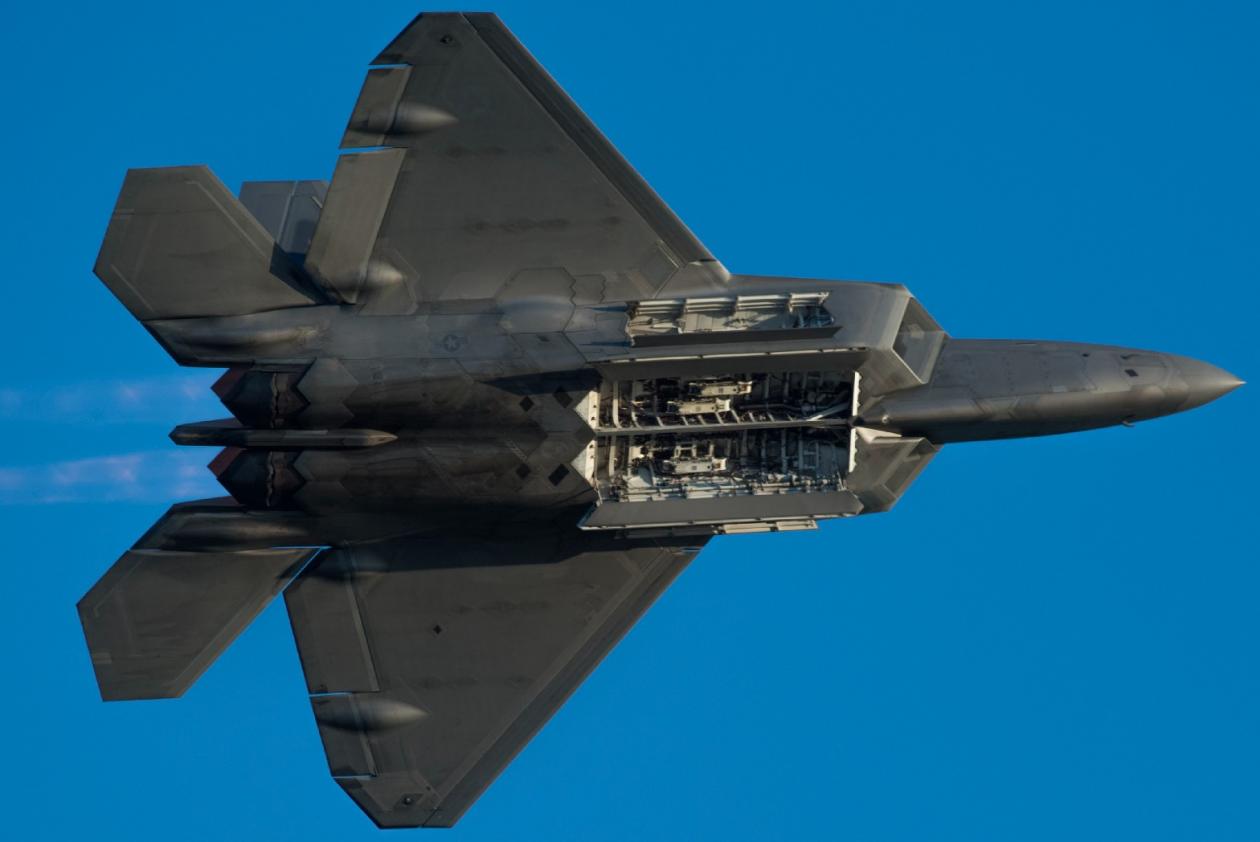
Vehicle type: Planes